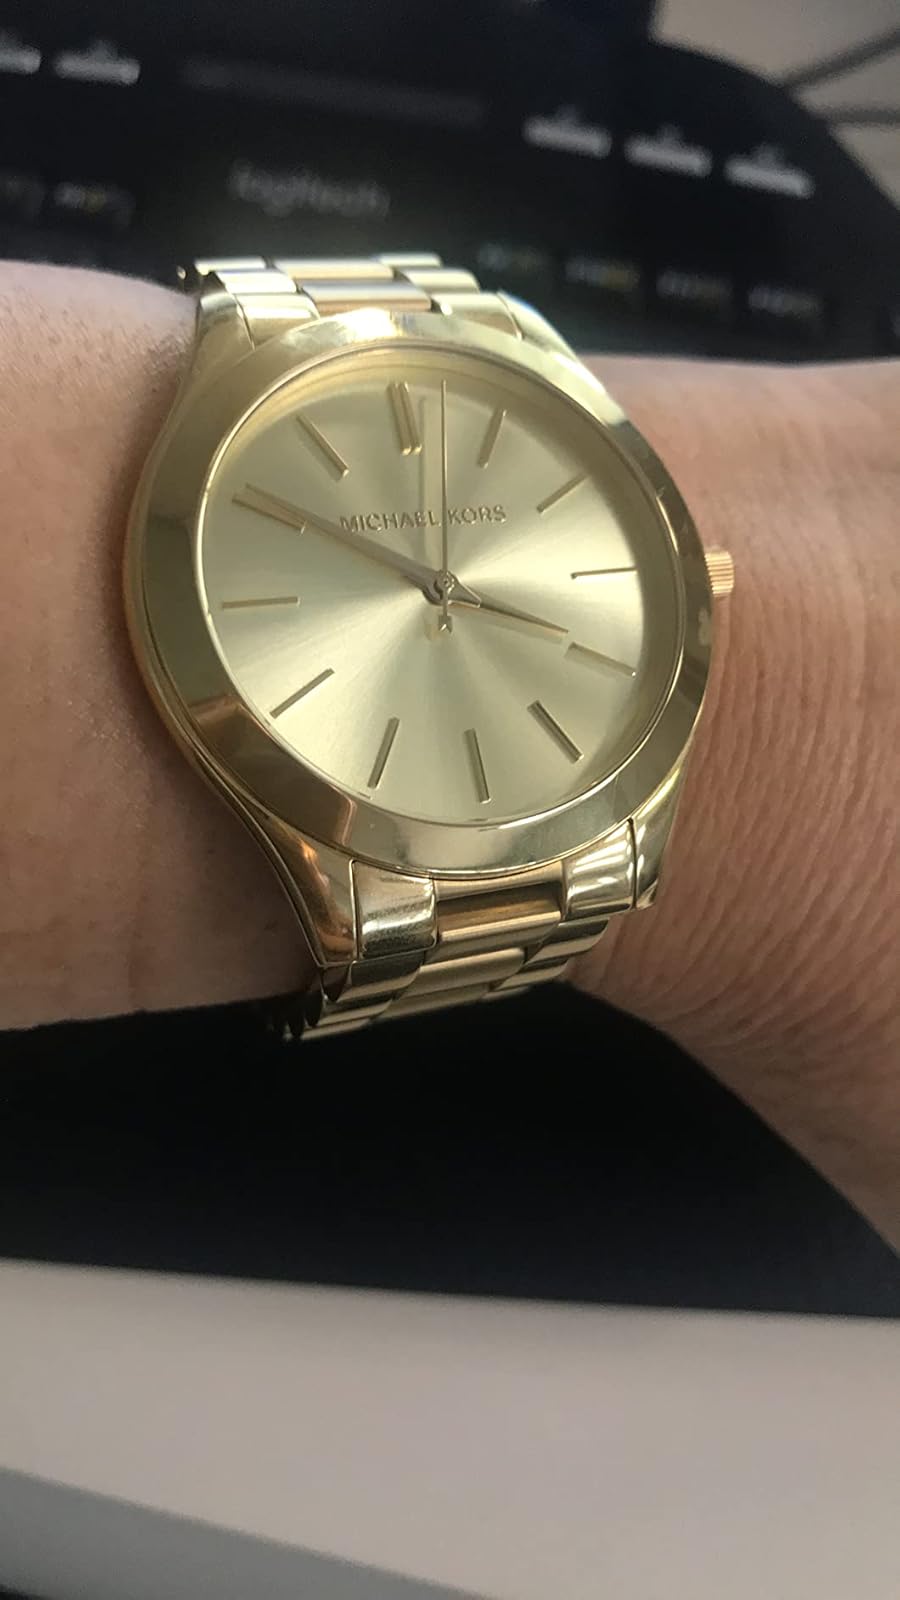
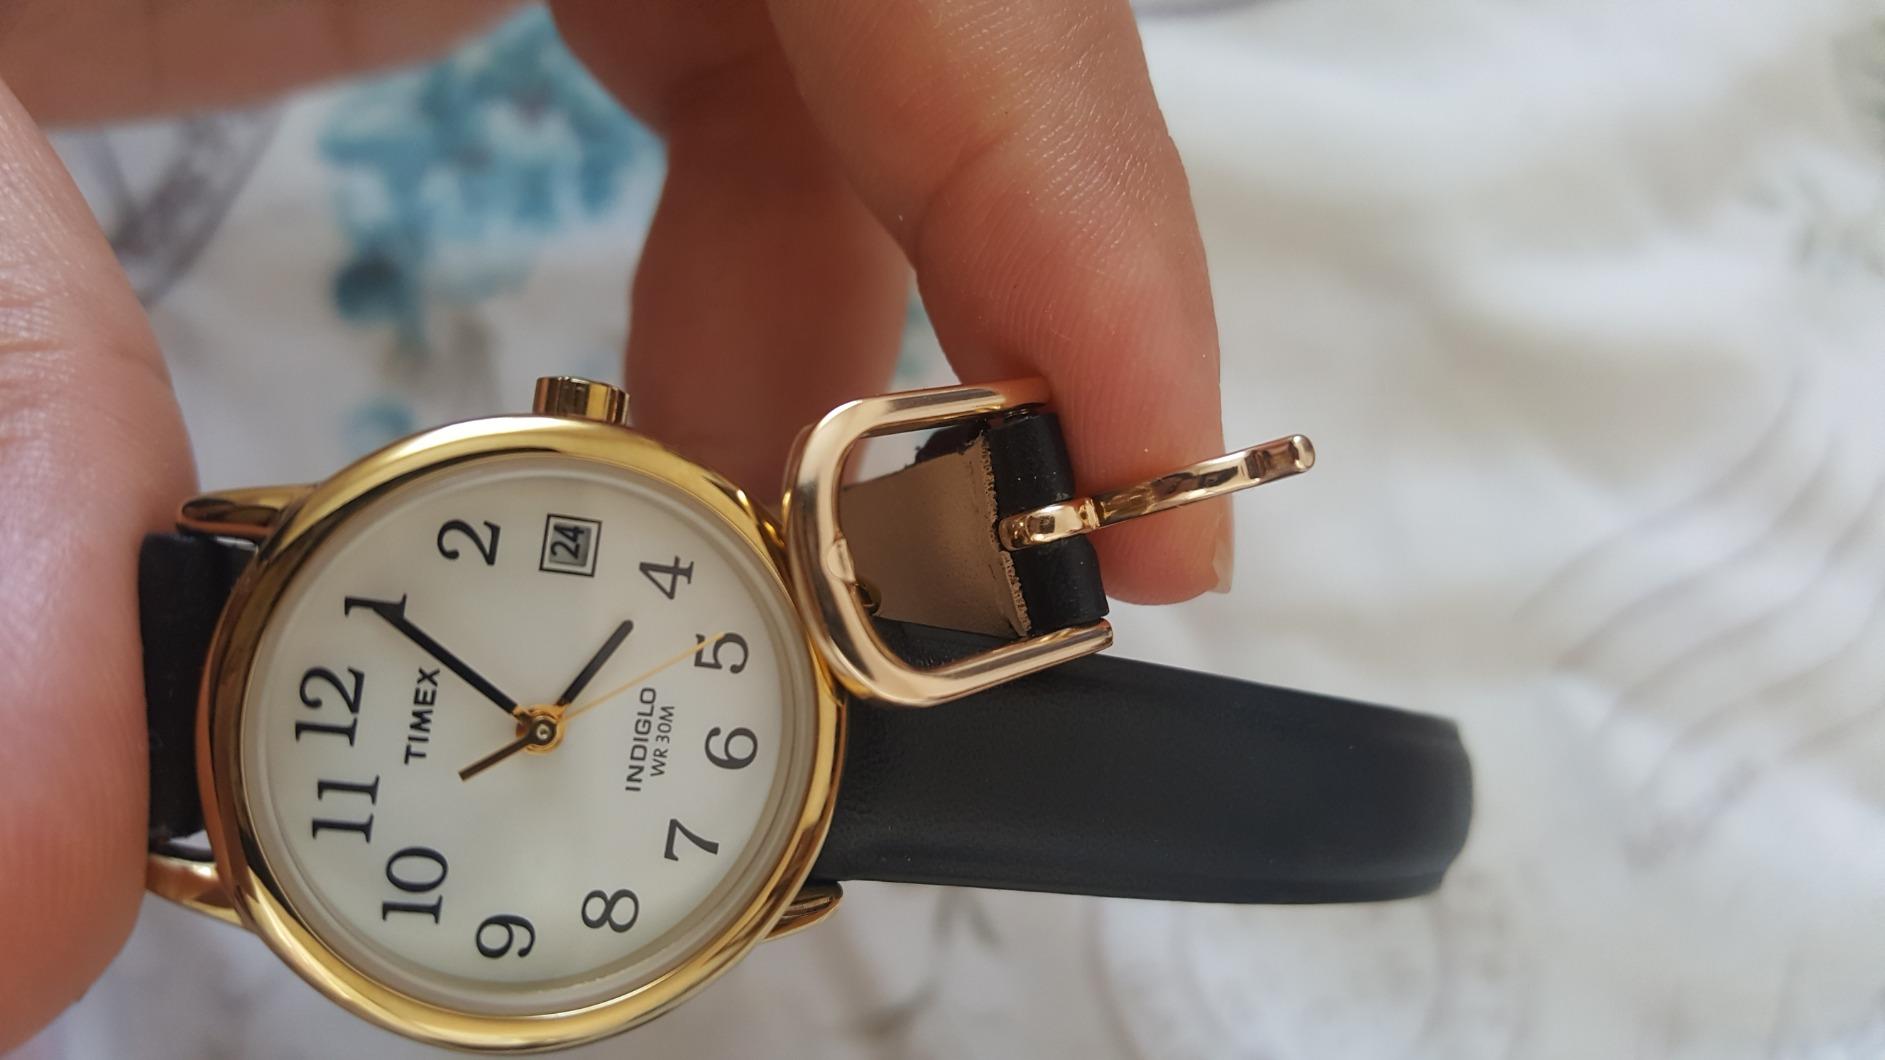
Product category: accessories_watch
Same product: no